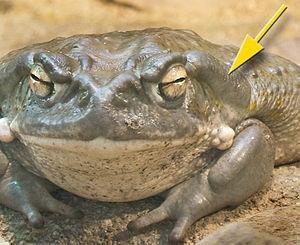
Crapaud Bufo alvarius
Les bufotoxines sont une famille de toxines présentes dans les glandes parotoïdes, la peau et le « venin » de certains crapauds du genre Bufo, ainsi que d'autres amphibiens et certains espèces de champignons.